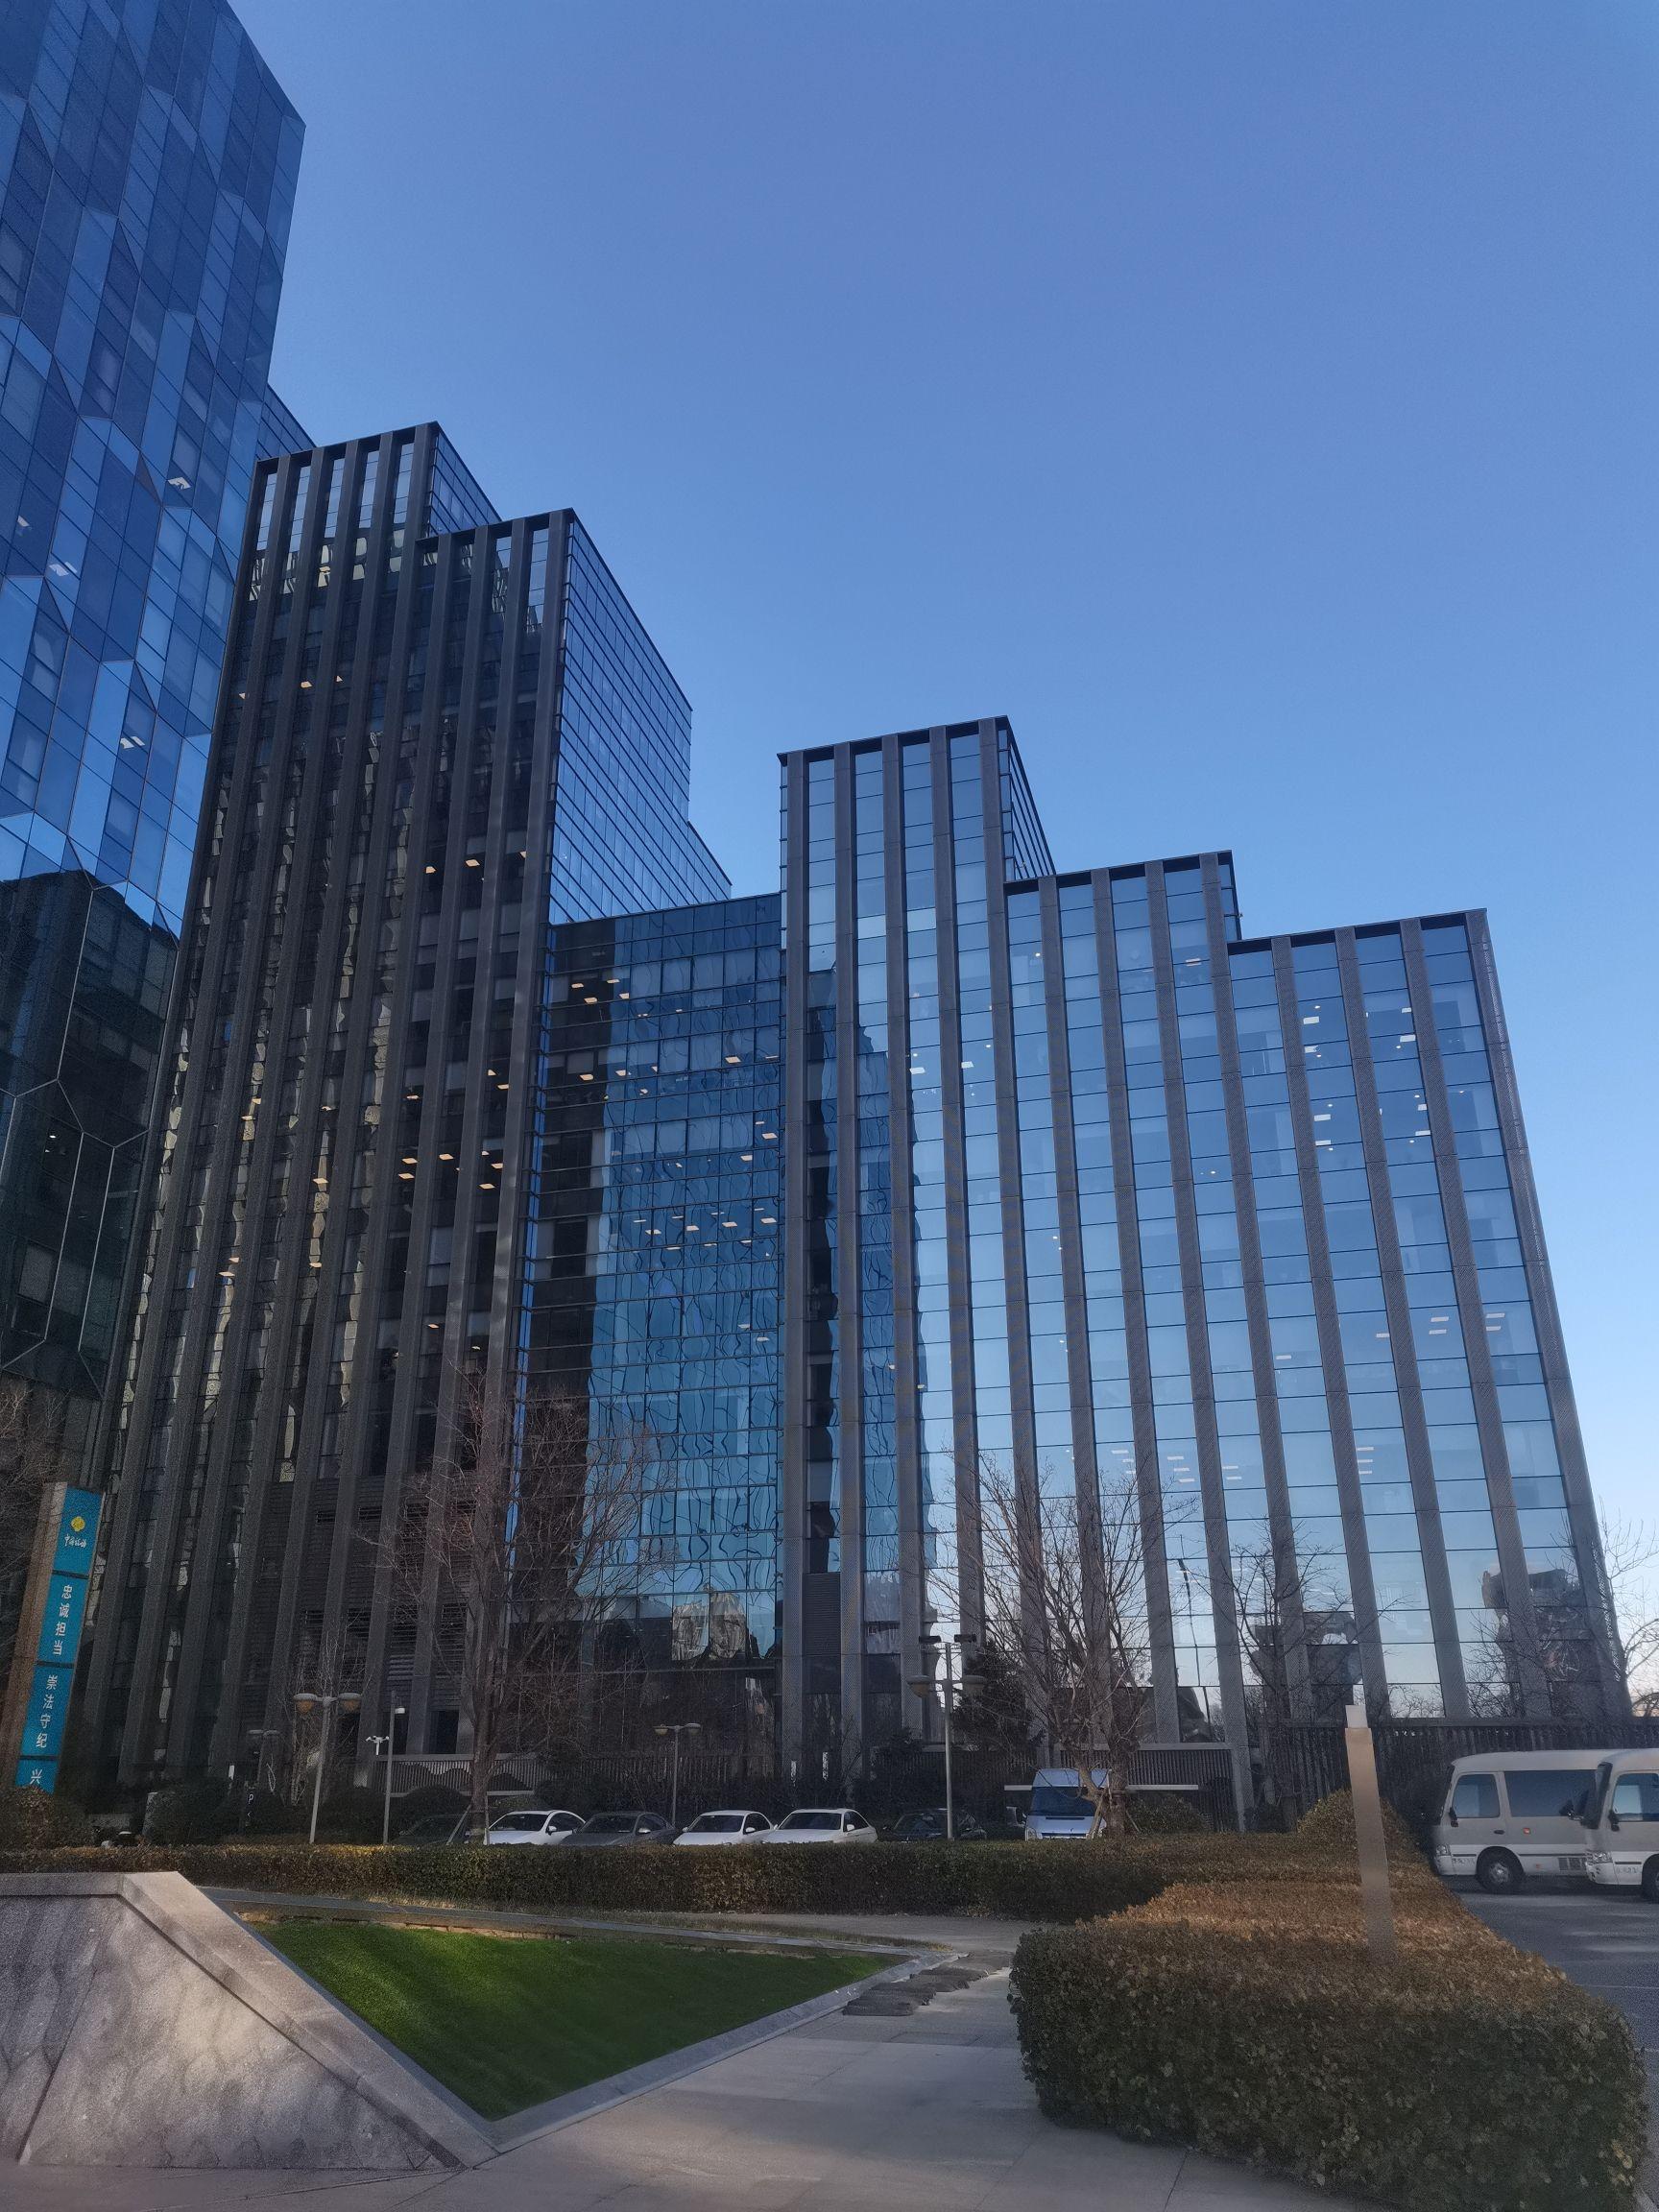
地标名称：中海大厦
所在城市：北京市·石景山区